Harp

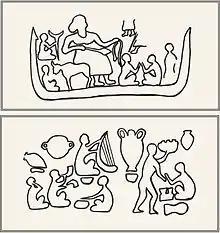
The Harps of Chogha Mish Iran are considered to be the world's oldest surviving stringed instruments,

Harps have been known since antiquity in Asia, Africa, and Europe, dating back at least as early as The instrument had great popularity in Europe during the Middle Ages and Renaissance, where it evolved into a wide range of variants with new technologies, and was disseminated to Europe's colonies, finding particular popularity in Latin America.